Rutland Barrington

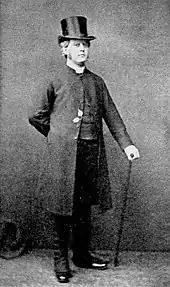
Barrington as Dr Daly in "The Sorcerer", 1877

Barrington adopted his stage name by 1874 and made his professional debut with Henry Neville's company at the Olympic Theatre that year, playing the role of Sir George Barclay in Tom Taylor's "Lady Clancarty", and then in "The Ticket-of-Leave Man" (by Taylor) and as LaFleur in "The Two Orphans", among others. In July 1875, Barrington was playing Jules Frantz in "Lessons in Harmony" at St. George's Hall, London. A review in "The Era" reviewed the young actor's performance: "A good figure and expressive face were known to be among his advantages, but it was, perhaps, not suspected that he was a capital vocalist, a skilled musician, and an actor of remarkable ease and animation." Later that year, he was hired to appear in the touring company of Mr and Mrs Howard Paul. The company played a hectic schedule of entertainments.